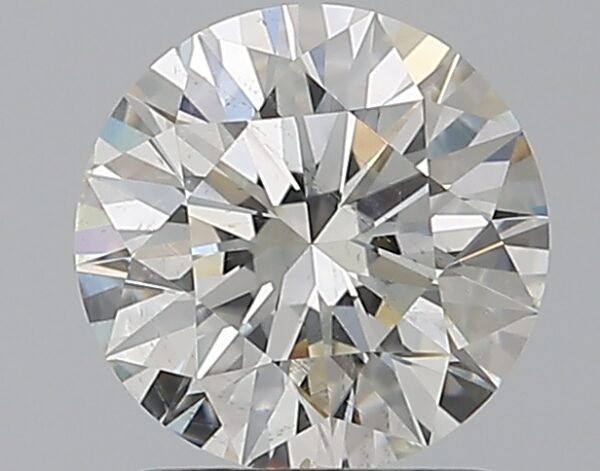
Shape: round
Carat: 1.51
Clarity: SI2
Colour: I
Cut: EX
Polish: EX
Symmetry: EX
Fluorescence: N
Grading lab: GIA
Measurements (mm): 7.33 x 7.38 x 4.6